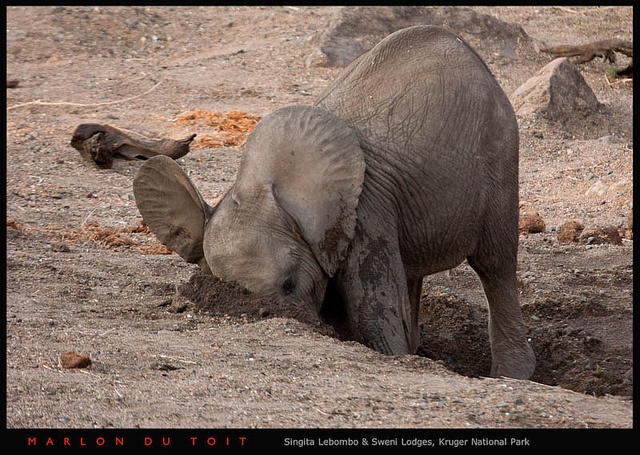
An elephant digging in dirt playfully on a dirty lot.
An elephant rubbing its head in the mud.
A baby elephant playing in the mud with it's face in the dirt.
An elephant is digging in the soft soil.
Baby elephant digging a hole in the dirt